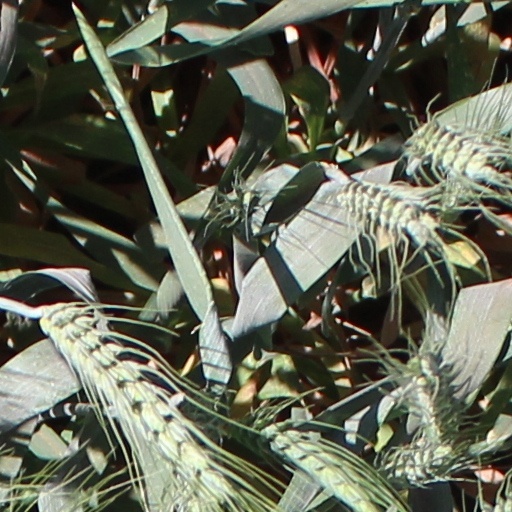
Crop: wheat